Marjorie Guthrie

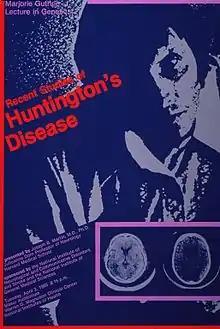
Poster for "Marjorie Guthrie Lecture in Genetics: Recent Studies of Huntington's Disease", presented by Dr. Joseph B. Martin.

By the late 1940s, Guthrie's health was declining. He received various misdiagnoses, but in 1952, it was finally determined that he was suffering from Huntington's disease. During the more than 15 years that the disease affected him, Marjorie stood by his side as she supervised Woody's hospital care. She even taught him to communicate by blinking his eyes after he had lost control of his other muscles. Though she was Guthrie's second wife (of three) they maintained a close relationship throughout his life and she provided constant care to Guthrie until his death. Following his death in 1967, she founded the Committee to Combat Huntington's Disease. This eventually became the Huntington's Disease Society of America.